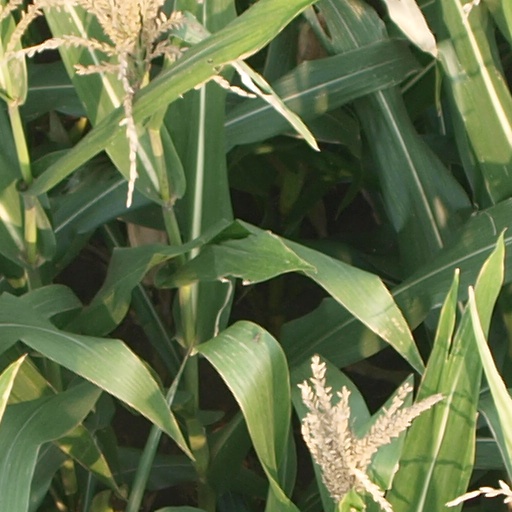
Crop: maize; corn